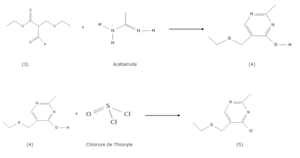
Synthèse suite
La sulbutiamine est une molécule dérivée de la vitamine B1.